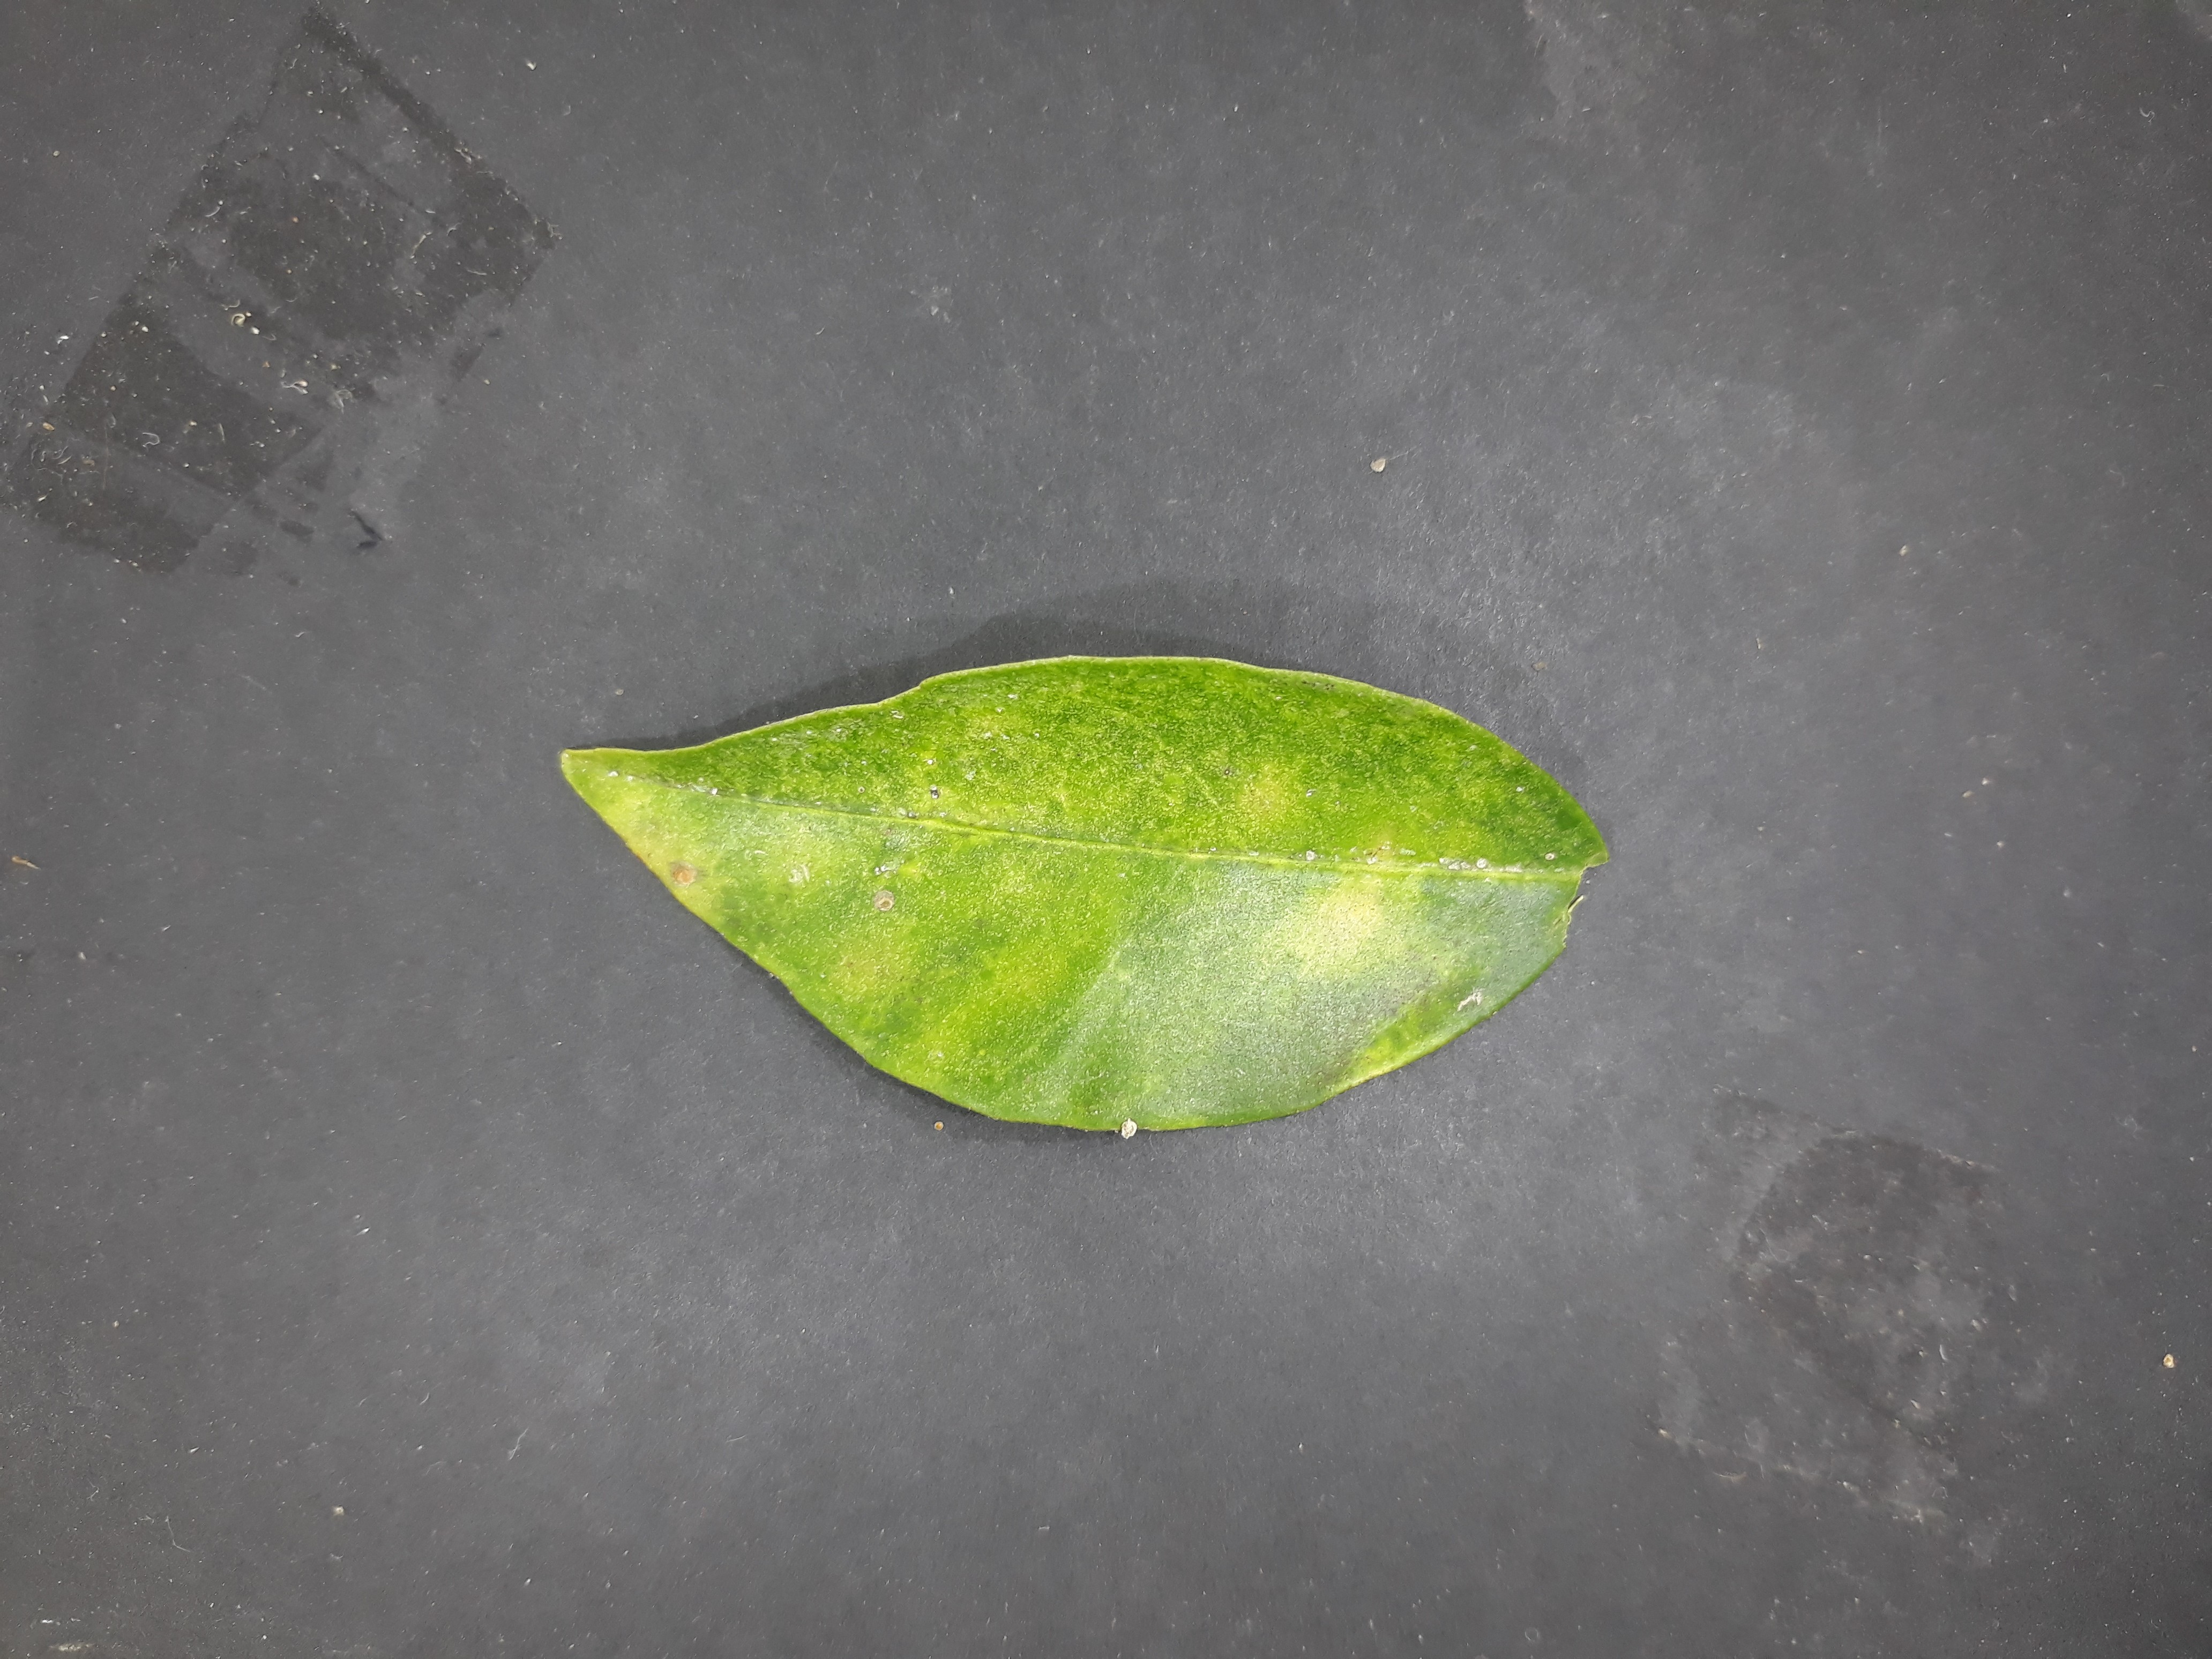
Label: Red_scale_sequelae